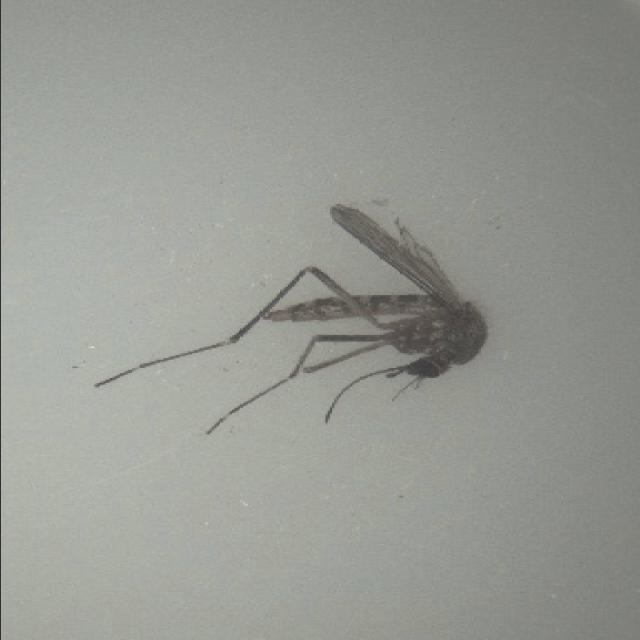
Species: aedes_vexans